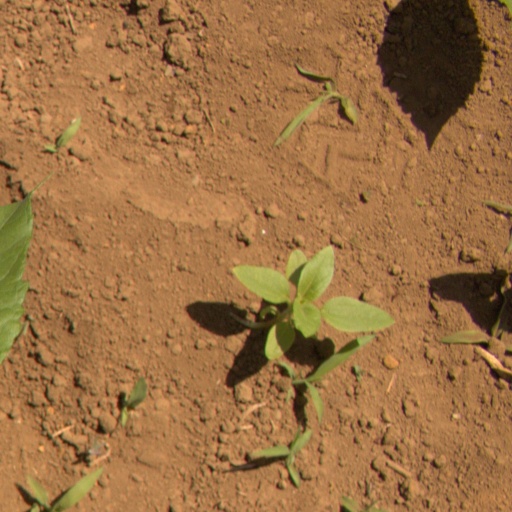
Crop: Jerusalem artichoke